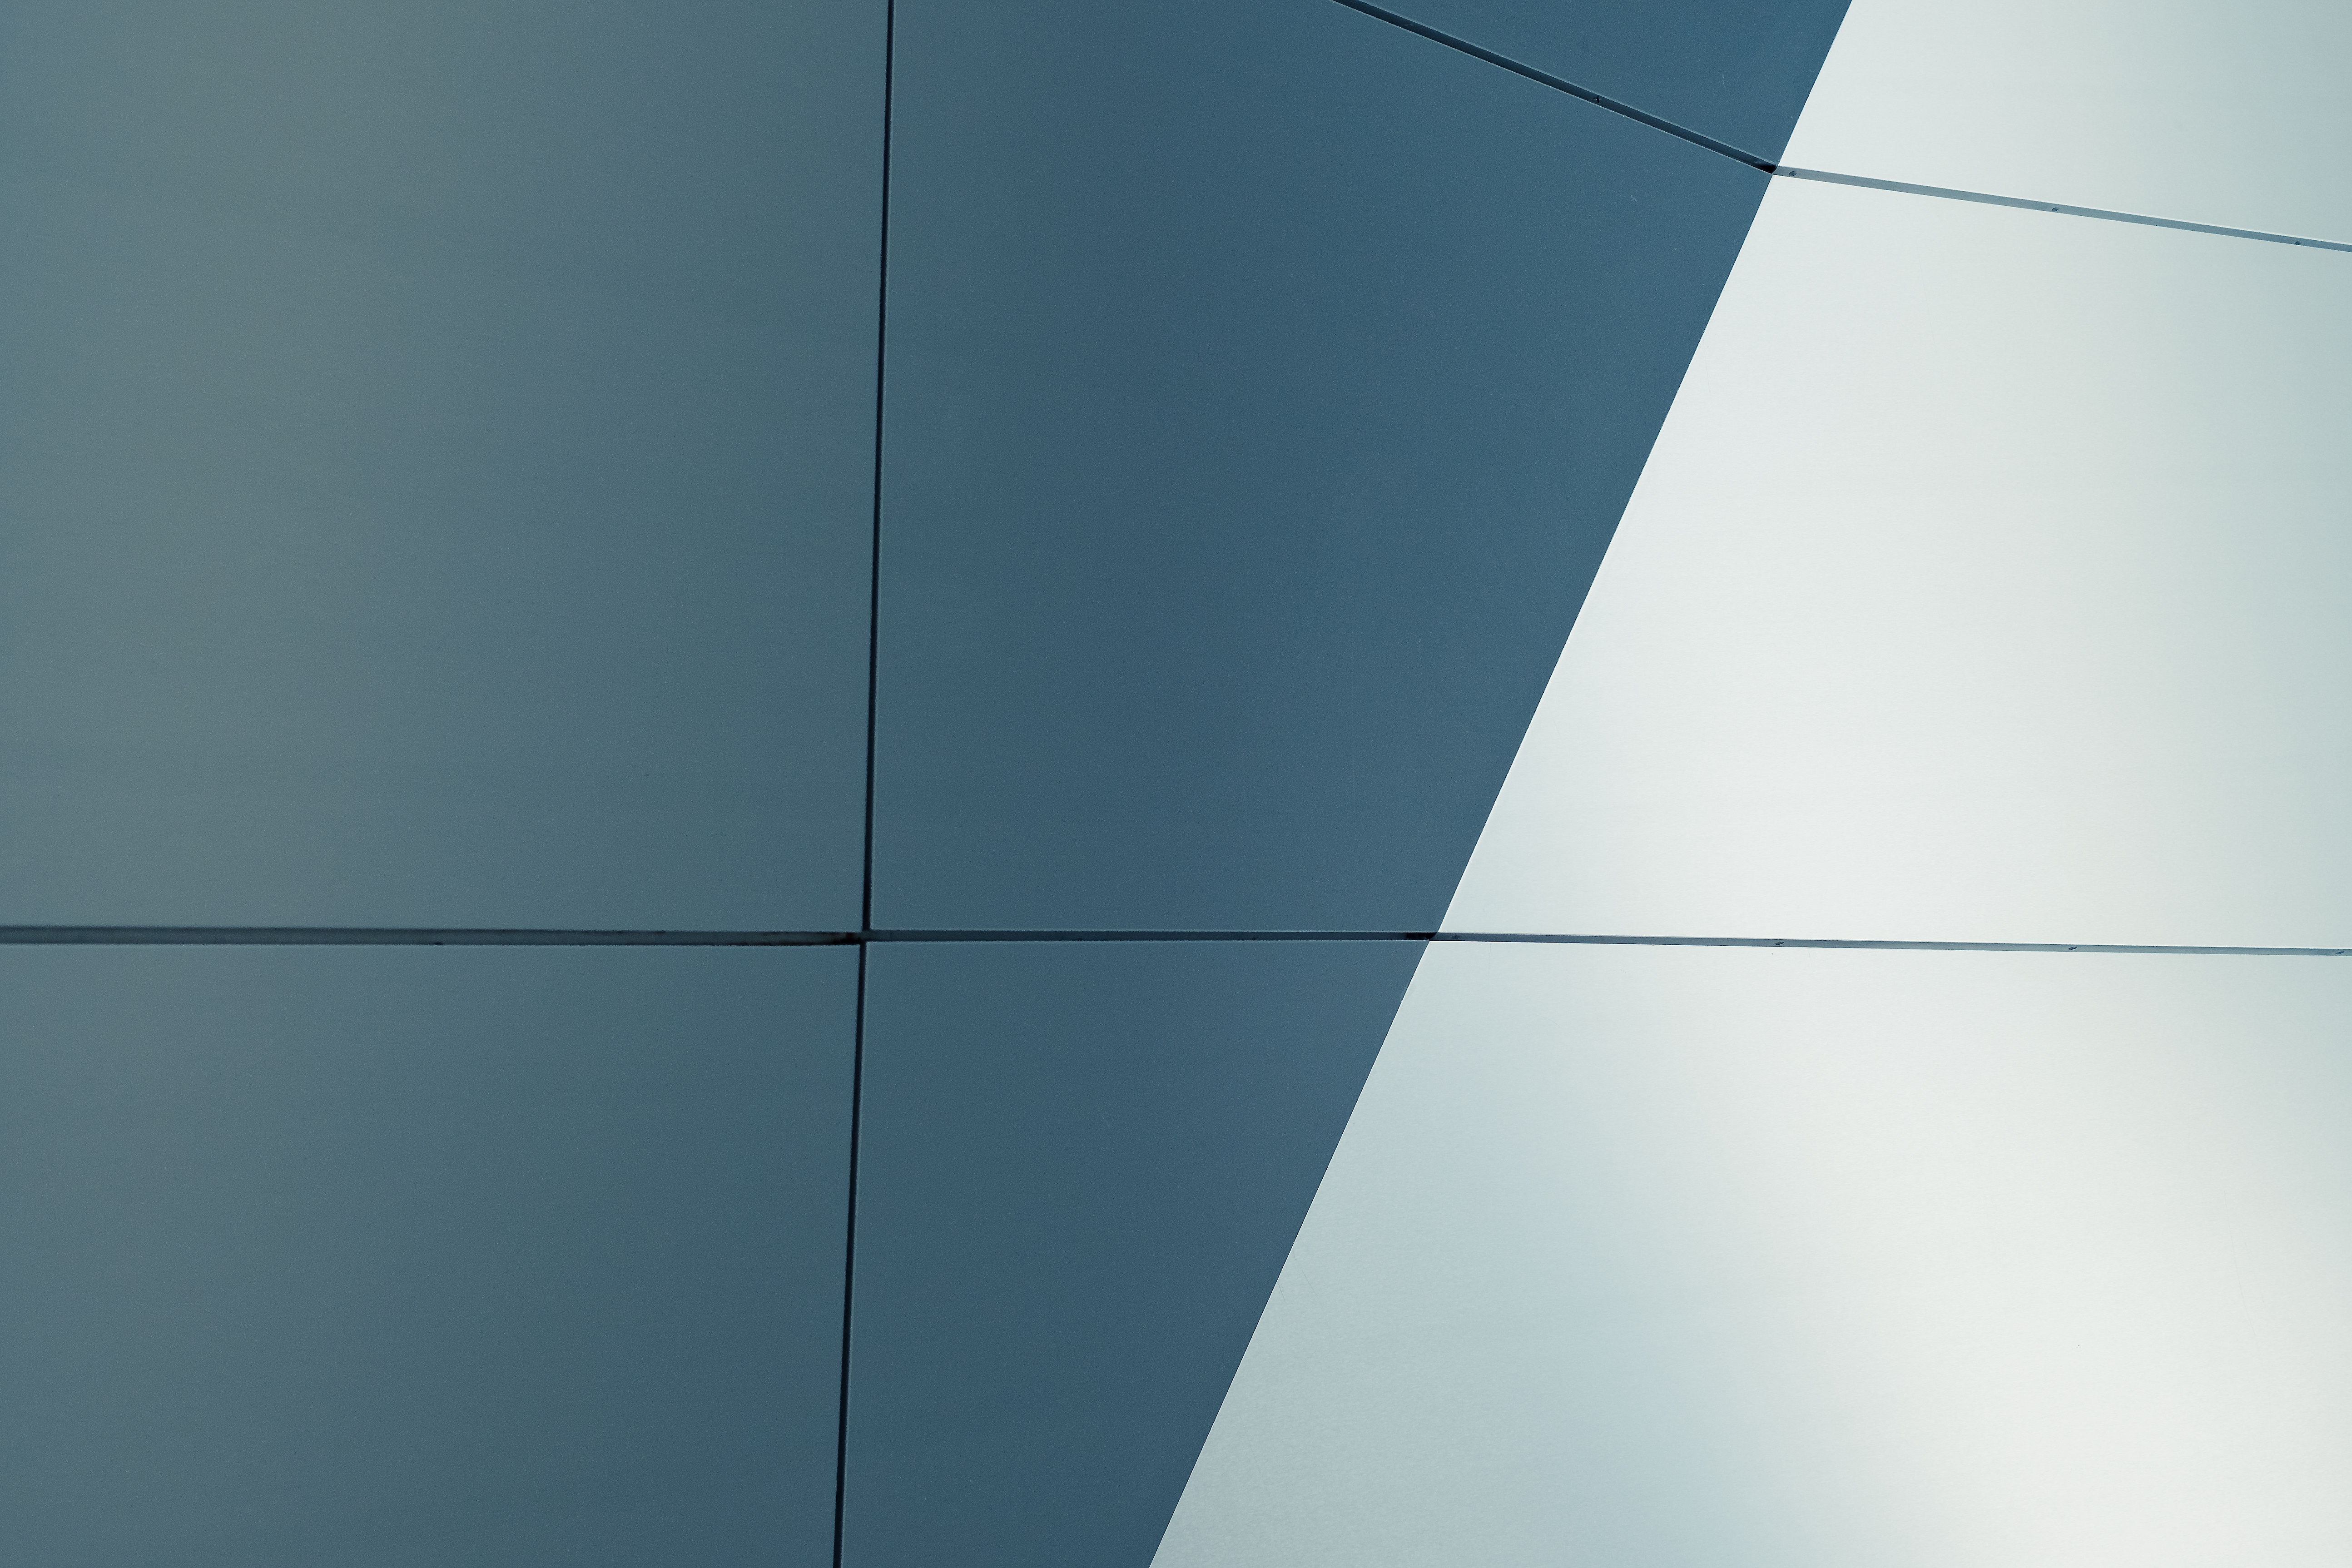
light, architecture, white, glass, wall, ceiling, line, green, reflection, color, blue, lighting, design, symmetry, shape, daylighting